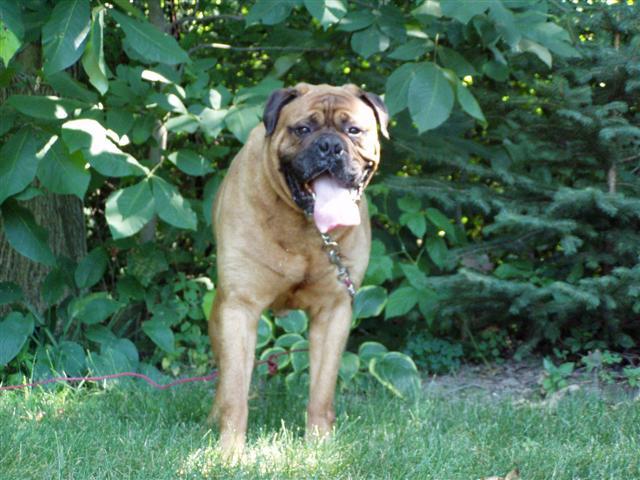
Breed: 231-n000077-bull_mastiff